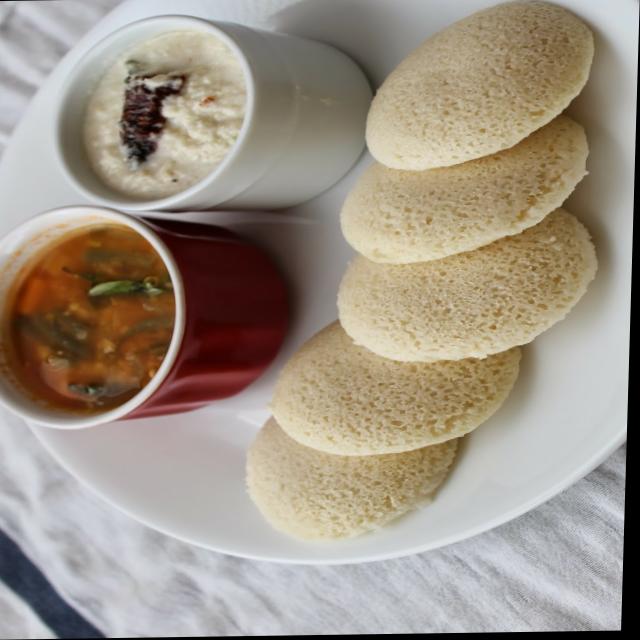
Dish: idli